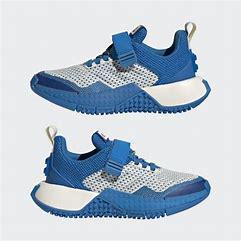
Brand: Adidas
Model: Lego Sport Pro